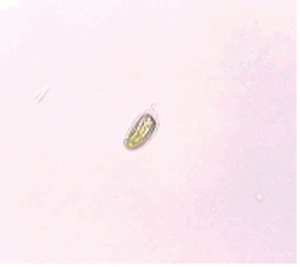
L’ordre des Chlorodendrales est un ordre d’algues vertes qui est le seul ordre de la classe des Chlorodendrophyceae dans la division des Chlorophyta.
Tetraselmis suecica est une espèce de microalgues vertes de la famille des Prasinophytes.